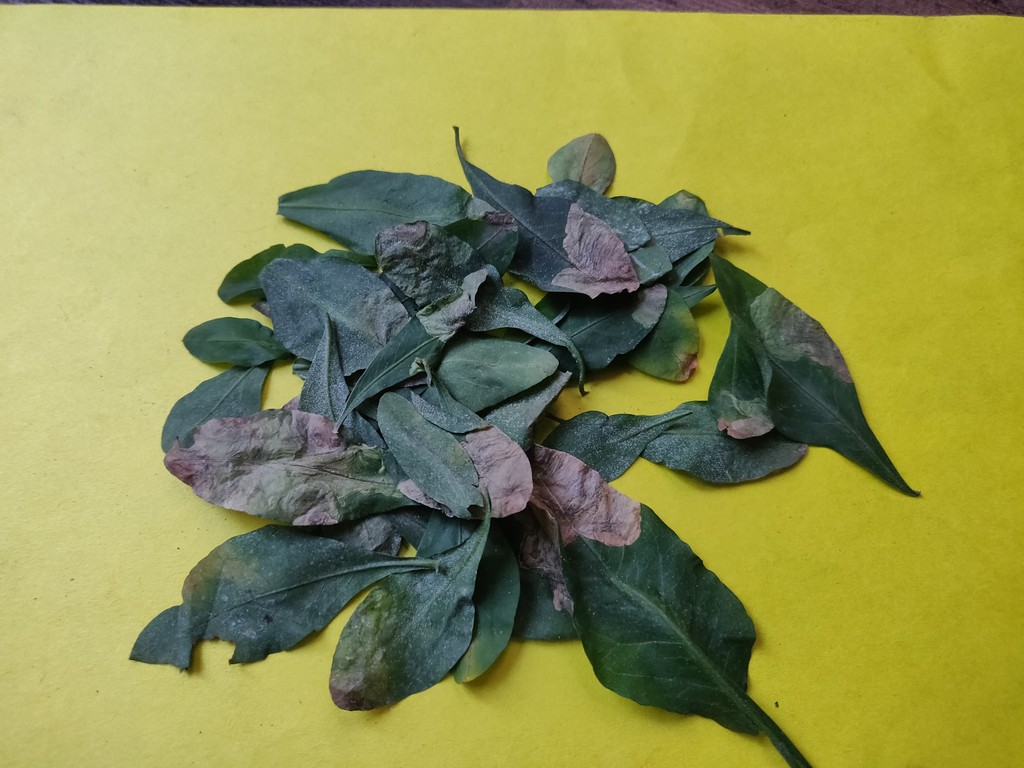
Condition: Unhealthy
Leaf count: multiple
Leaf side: unknown